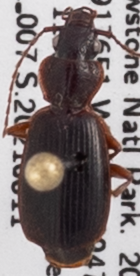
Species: Cymindis cribricollis
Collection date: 2021-08-11
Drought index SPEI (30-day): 0.24
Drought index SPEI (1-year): -1.45
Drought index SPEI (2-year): -0.588